Reformation in Switzerland

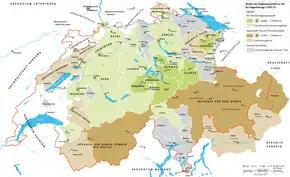
Map of the thirteen cantons of the Swiss confederacy in 1530 (green) with their separate subject territories (light green), condominiums (grey) and associates (brown)

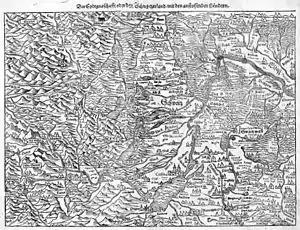
Map of the Swiss Confederacy by Sebastian Münster

The Protestant Reformation in Switzerland was promoted initially by Huldrych Zwingli, who gained the support of the magistrate, Mark Reust, and the population of Zürich in the 1520s. It led to significant changes in civil life and state matters in Zürich and spread to several other cantons of the Old Swiss Confederacy. Seven cantons remained Catholic, however, which led to intercantonal wars known as the Wars of Kappel. After the victory of the Catholic cantons in 1531, they proceeded to institute Counter-Reformation policies in some regions. The schism and distrust between the Catholic and the Protestant cantons defined their interior politics and paralysed any common foreign policy until well into the 18th century.